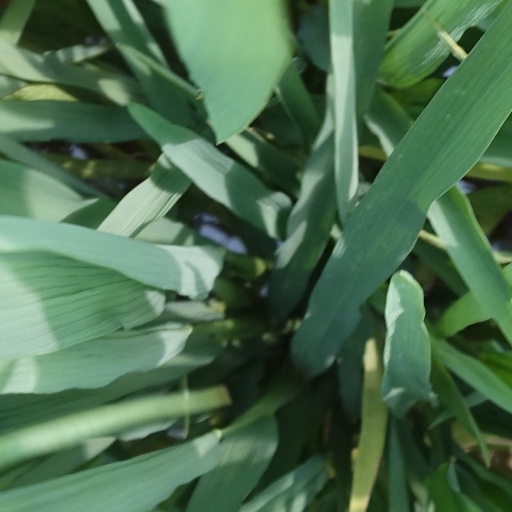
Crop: rice